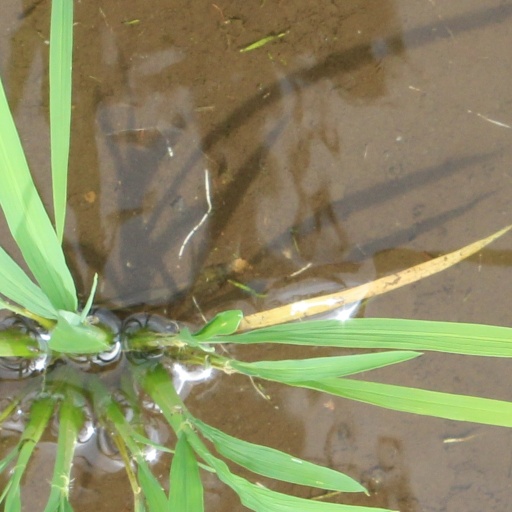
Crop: rice